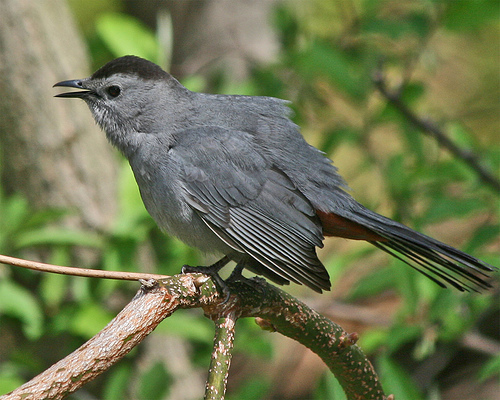
a bird with a small hooked bill, black crown, and gray plumage.
a small bird with a black crown and coal gray covering the rest of its body.
this bird is mostly gray with a black crown and a narrow pointy bill.
this small gray bird has a black head and a thin black beak.
this is a small, grey bird with a black crown and a small bill.
this bird has wings that are black and has a small bill
this bird has wings that are brown and has a thin billbird is a medium blue gray color with a black crown and wing tips.
this bird has wings that are grey and has a black billa small grey bird, with a dark crown, and a pointed bill.
Species: Gray Catbird